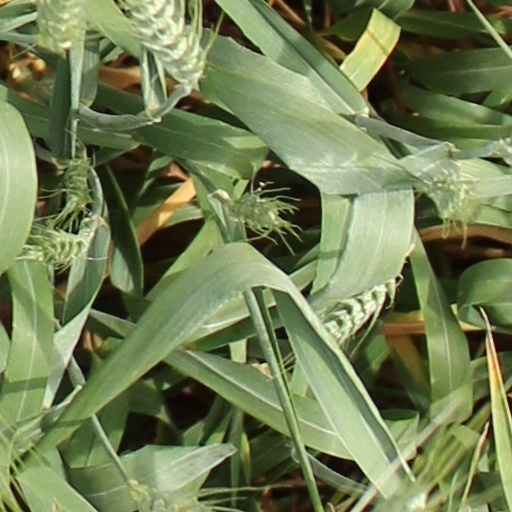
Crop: wheat